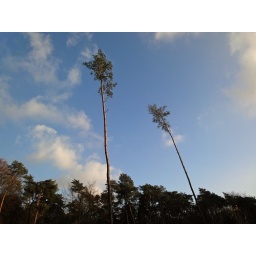
Two thin and lonely pine trees pointing high up in the blue sky.